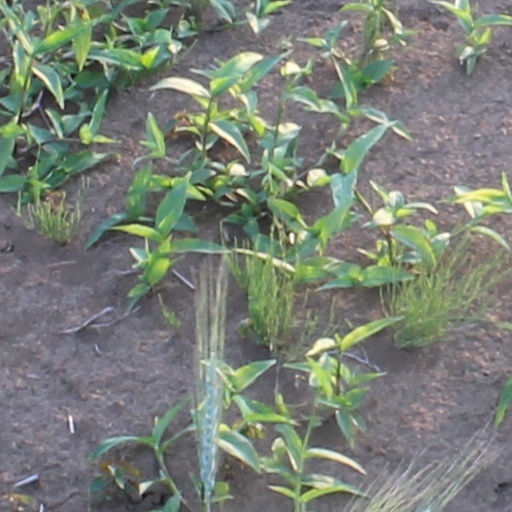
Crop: wheat